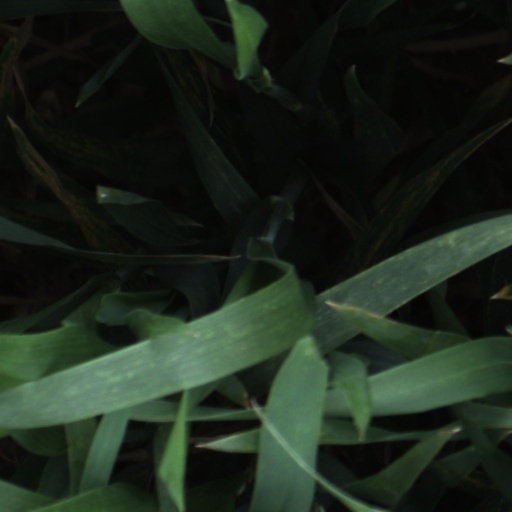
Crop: wheat